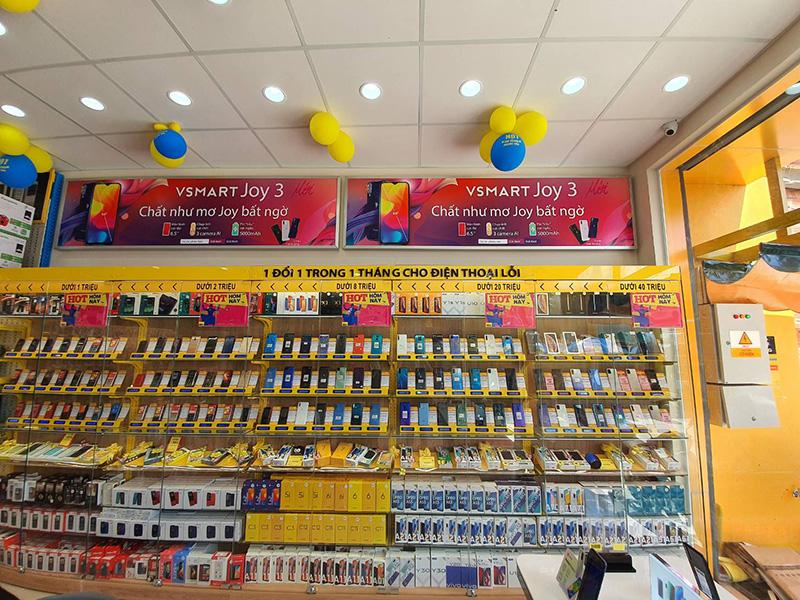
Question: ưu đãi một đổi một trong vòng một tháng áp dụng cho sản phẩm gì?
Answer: điện thoại lỗi